Maulino forest

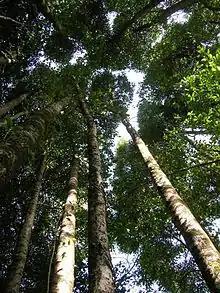
"Gomortega keule" stand in Bío Bío Region.

Maulino forest is a forest type naturally growing in the Chilean Coast Range of Central Chile from latitude 35°55 to 36°20 S. The forest grows in the transition zone between Mediterranean climate and humid temperate climate. Precipitation varies from 1000 to 700 mm/a and is concentrated in winter. According to geographers Humberto Fuenzalida and Edmundo Pisano the forest is one of mesophytes on the transition zone of temperate rain forests.